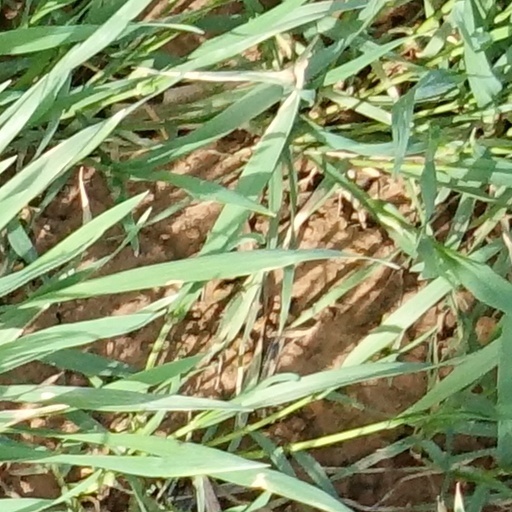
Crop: wheat